John Dubois

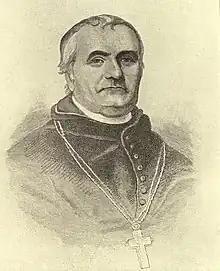
Third Bishop of New York

John Dubois (August 24, 1764 – December 20, 1842) was a French-born Catholic prelate who served as Bishop of New York from 1826 until his death in 1842.